Nicolas Courjal

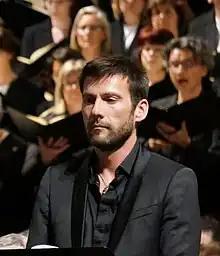

Nicolas Courjal (born 18 January 1973) is a French operatic bass.